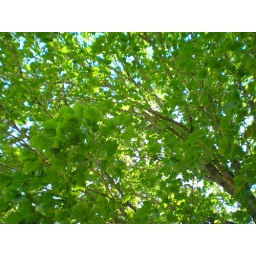
green as the trees above me